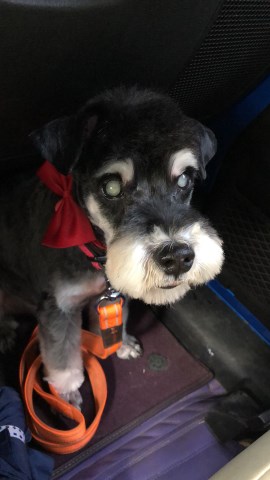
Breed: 2342-n000102-miniature_schnauzer